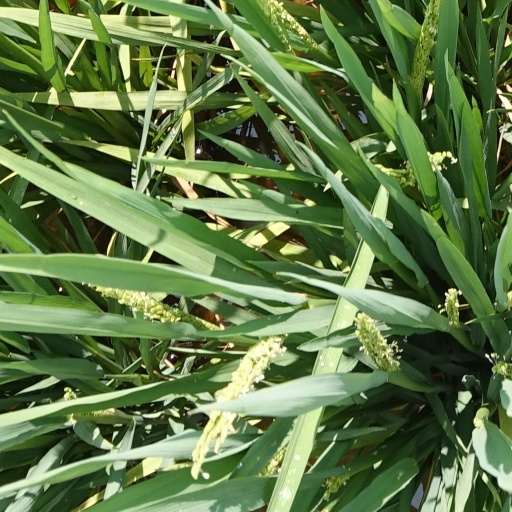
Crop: rice